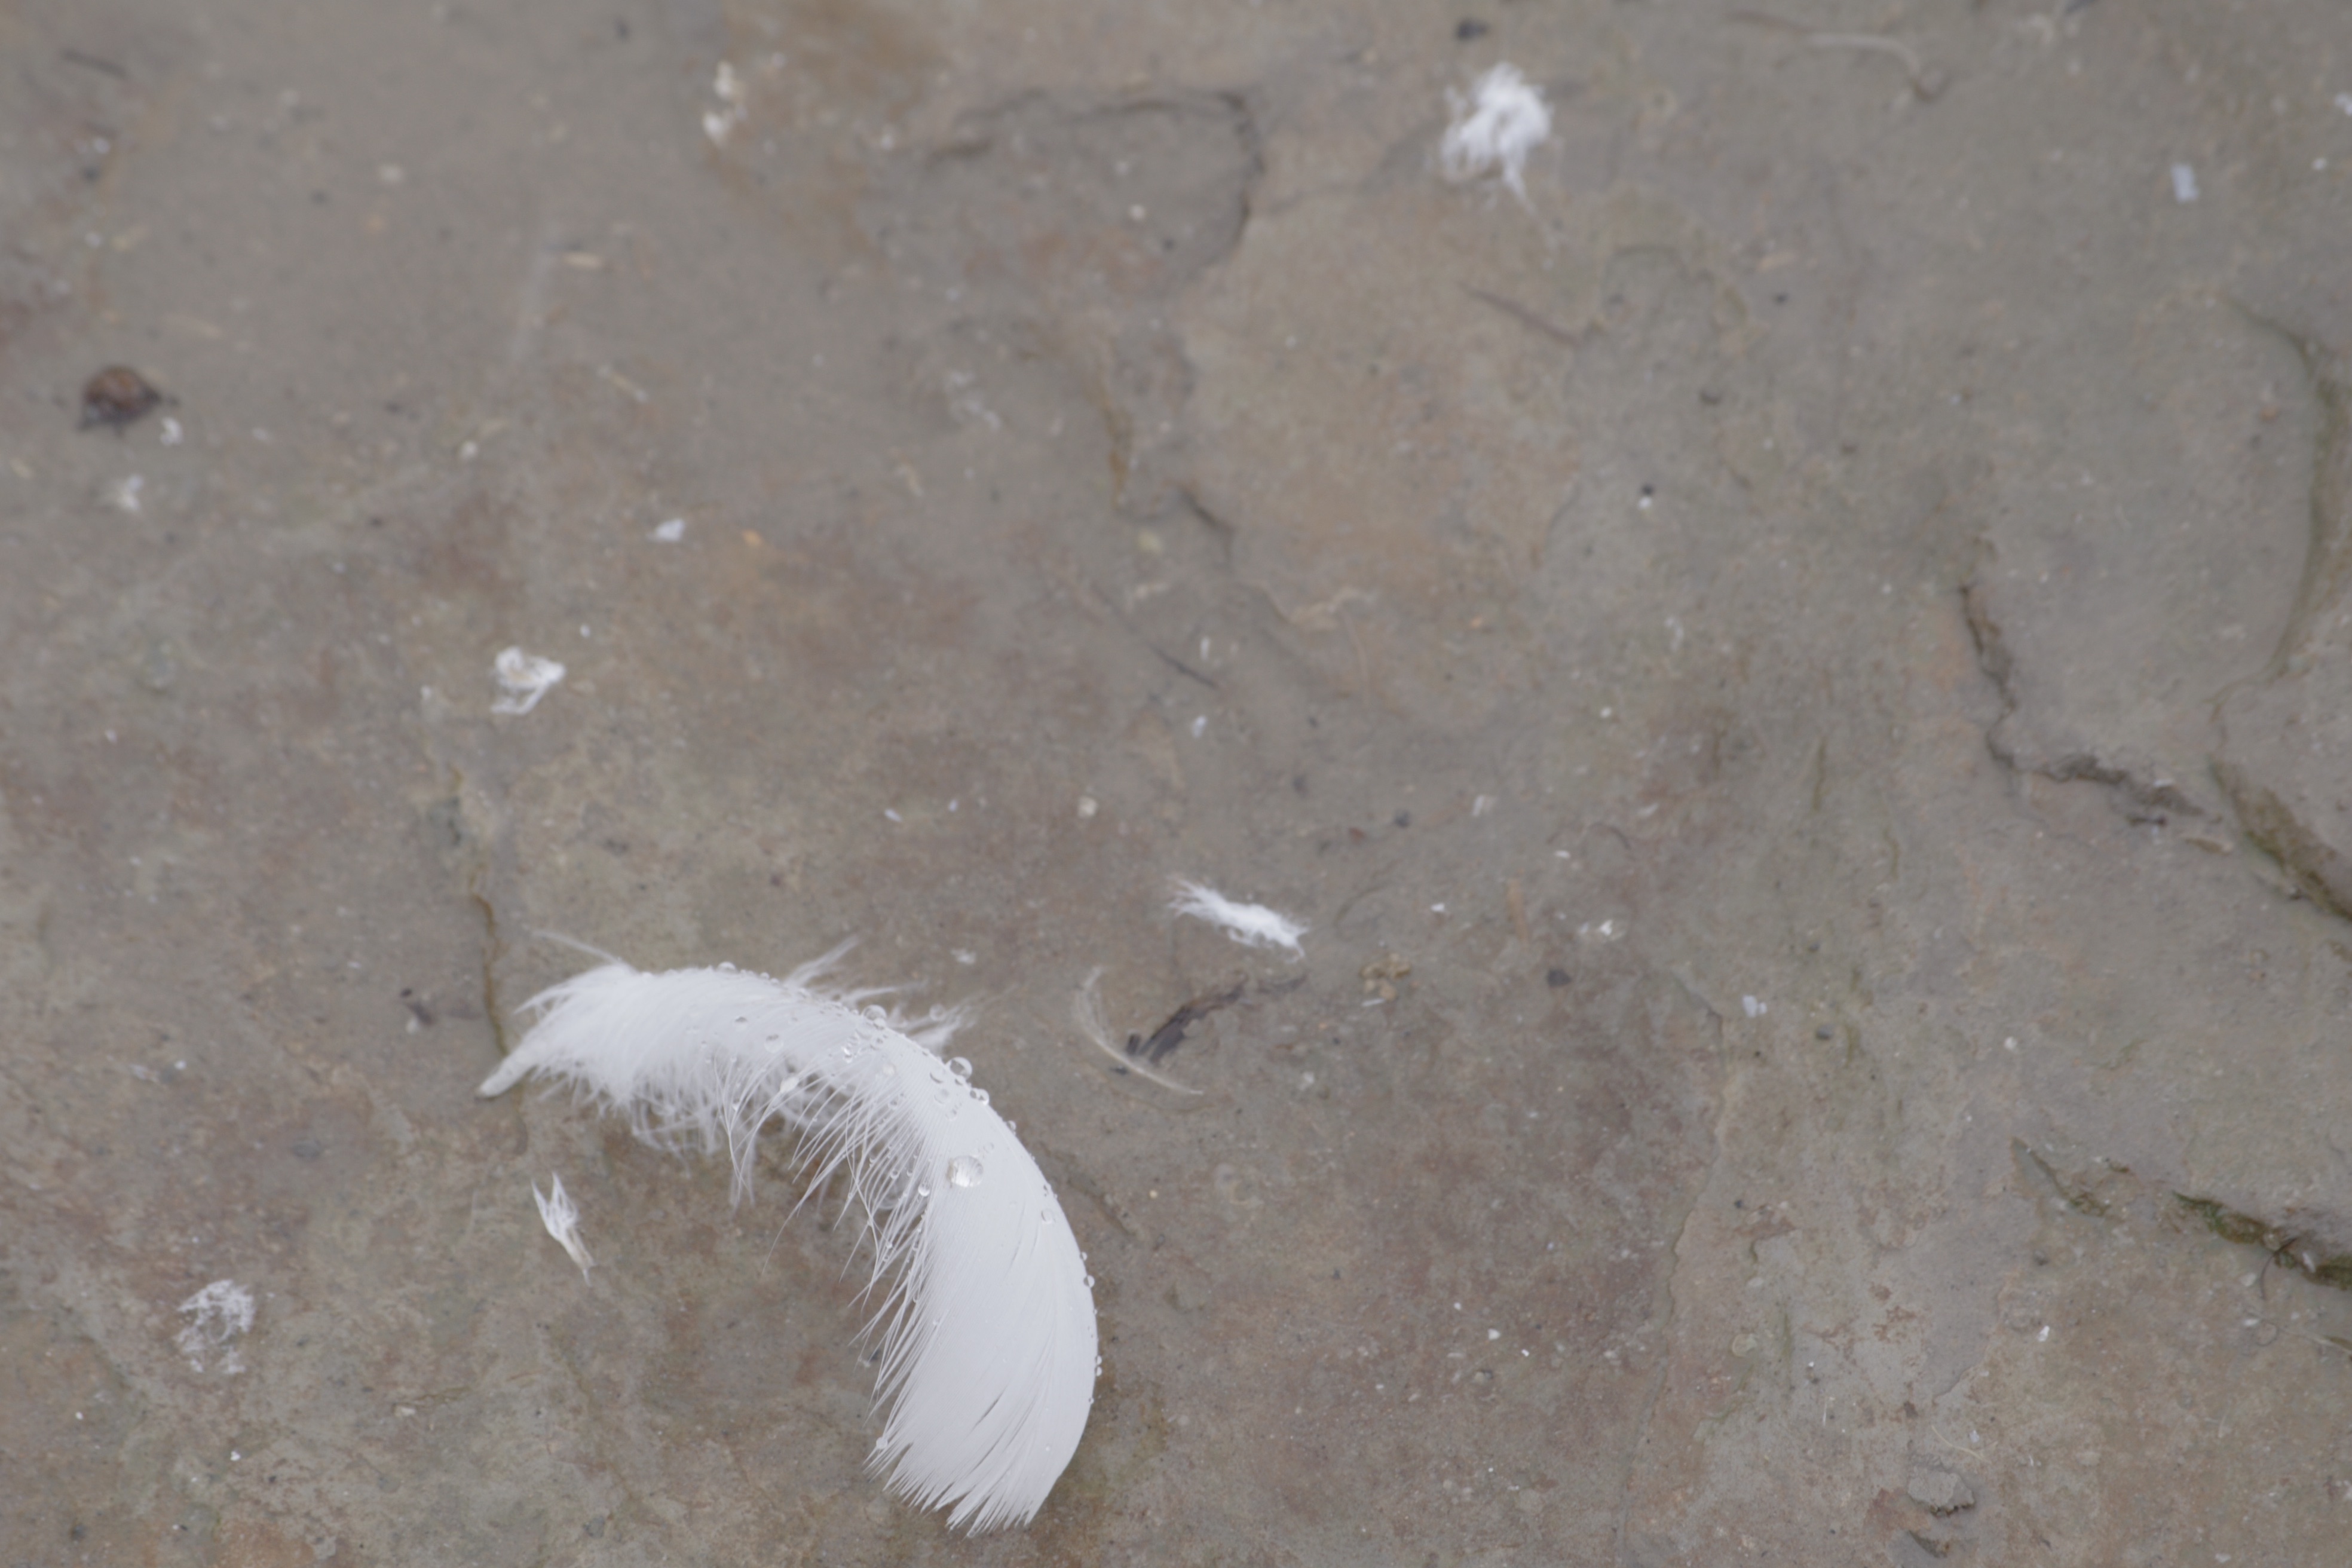
sand, white